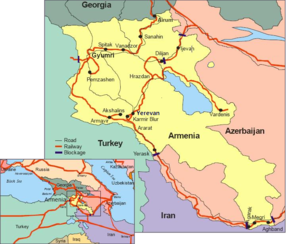
Le transport en Arménie dispose d'infrastructures ferroviaires, routières et aéroportuaires. Le pays n'ayant pas accès à la mer, il ne dispose pas d'infrastructures maritimes. Ses cours d'eau ne sont en outre pas navigables.